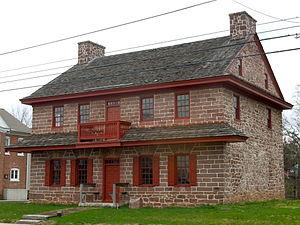
Henry Melchior Muhlenberg est un pasteur luthérien allemand envoyé en Amérique du Nord comme missionnaire, à la demande des colons de Pennsylvanie.